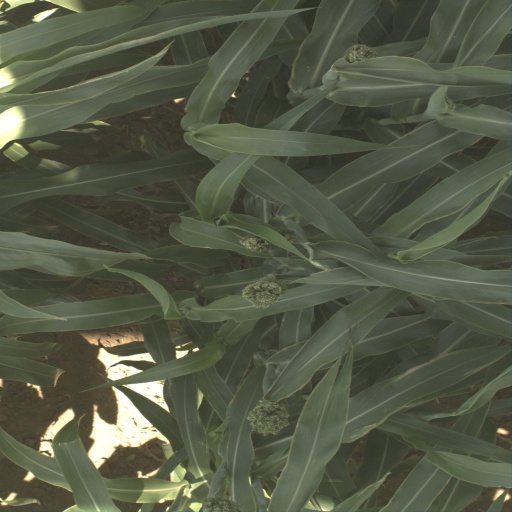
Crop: sorghum